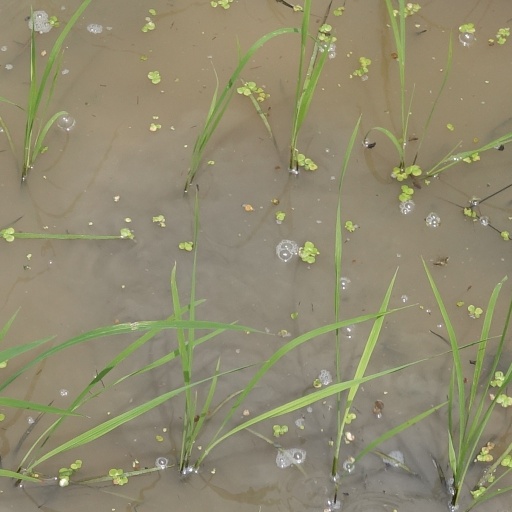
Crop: rice